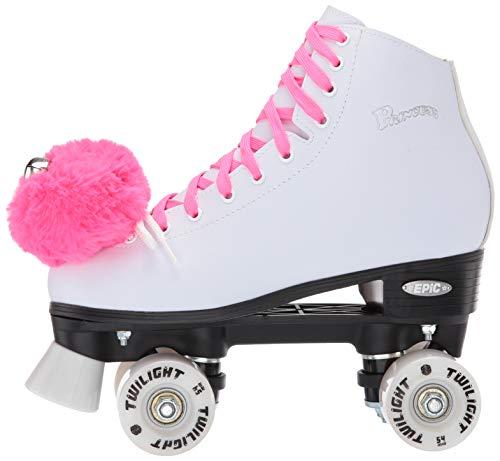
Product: Epic Skates Epic Princess Twilight Indoor/Outdoor Quad Roller Skates, White/Pink, Youth 2
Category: Sports & Outdoors | Outdoor Recreation | Skates, Skateboards & Scooters | Inline & Roller Skating | Roller Skates
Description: Classic Epic Princess twilight all white roller skate design is a great choice for Beginner to Intermediate level skaters.
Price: $89.99
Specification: PackageDimensions:14.5x11.2x4.7inches|ItemWeight:5.55pounds|ShippingWeight:5.55pounds(Viewshippingratesandpolicies)|Manufacturer:JoseySkateland,IncDBAEpicSkates|ASIN:B07BB67K3V|Itemmodelnumber:PncsTwl02